SS Statendam (1924)

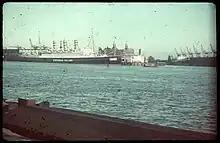
"Statendam" at her berth in Rotterdam. Her hull painted is with neutrality markings for wartime, so this photograph was taken between September 1939 and May 1940. Centre right, behind her foredeck, is the NASM headquarters building.

The Sudetenland crisis in September 1938 created a threat of war that prompted capital flight from Europe. The Munich Agreement signed on 30 September temporarily averted a major European war, but by then large amounts of gold were already in transit to North America. On 8 October, United States Lines' reached New York carrying $37.3 million. On 10 October 1938 three liners arrived carrying bullion. United States Lines' brought $51 million, which was the largest amount ever carried by a single ship. On the same day, "Statendam" and White Star Line's arrived carrying $24 million between them.